Supercomputing in Europe

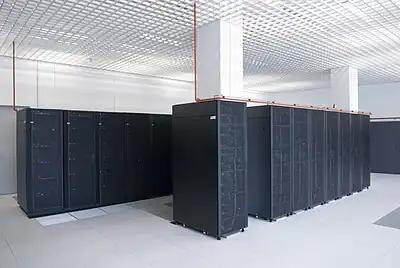
The Magerit computer at the Supercomputing and Visualization Center of Madrid

Several centers for supercomputing exist across Europe, and distributed access to them is coordinated by European initiatives to facilitate high-performance computing. One such initiative, the HPC Europa project, fits within the Distributed European Infrastructure for Supercomputing Applications (DEISA), which was formed in 2002 as a consortium of eleven supercomputing centers from seven European countries. Operating within the CORDIS framework, HPC Europa aims to provide access to supercomputers across Europe.